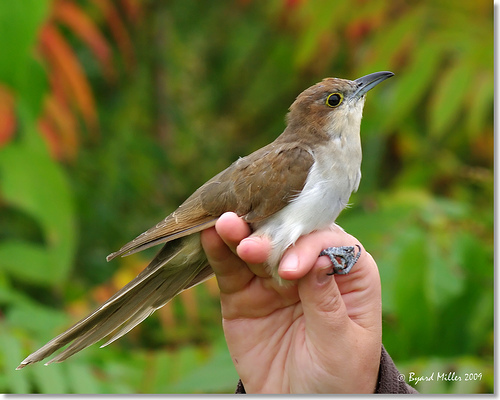
the bird has curved feet that are black and a black bill.
a small bird with black beak and eyes is white colored on its entire ventral side and brown on its dorsal side.
the bird has a yellow eyering and a white breast.
this bird has a speckled belly and breast with a short pointy bill.
this is a bird with a white belly and a brown head and back.
this bird has wings that are brown and has a white bellythe bill of the bird is curved, black, with a hint of white at the base.
a brown bird with a white breast and black and yellow eyes.
this bird has wings that are brown and has a white belly
this bird has a brown crown with small black beak and white belly.
Species: Black Billed Cuckoo